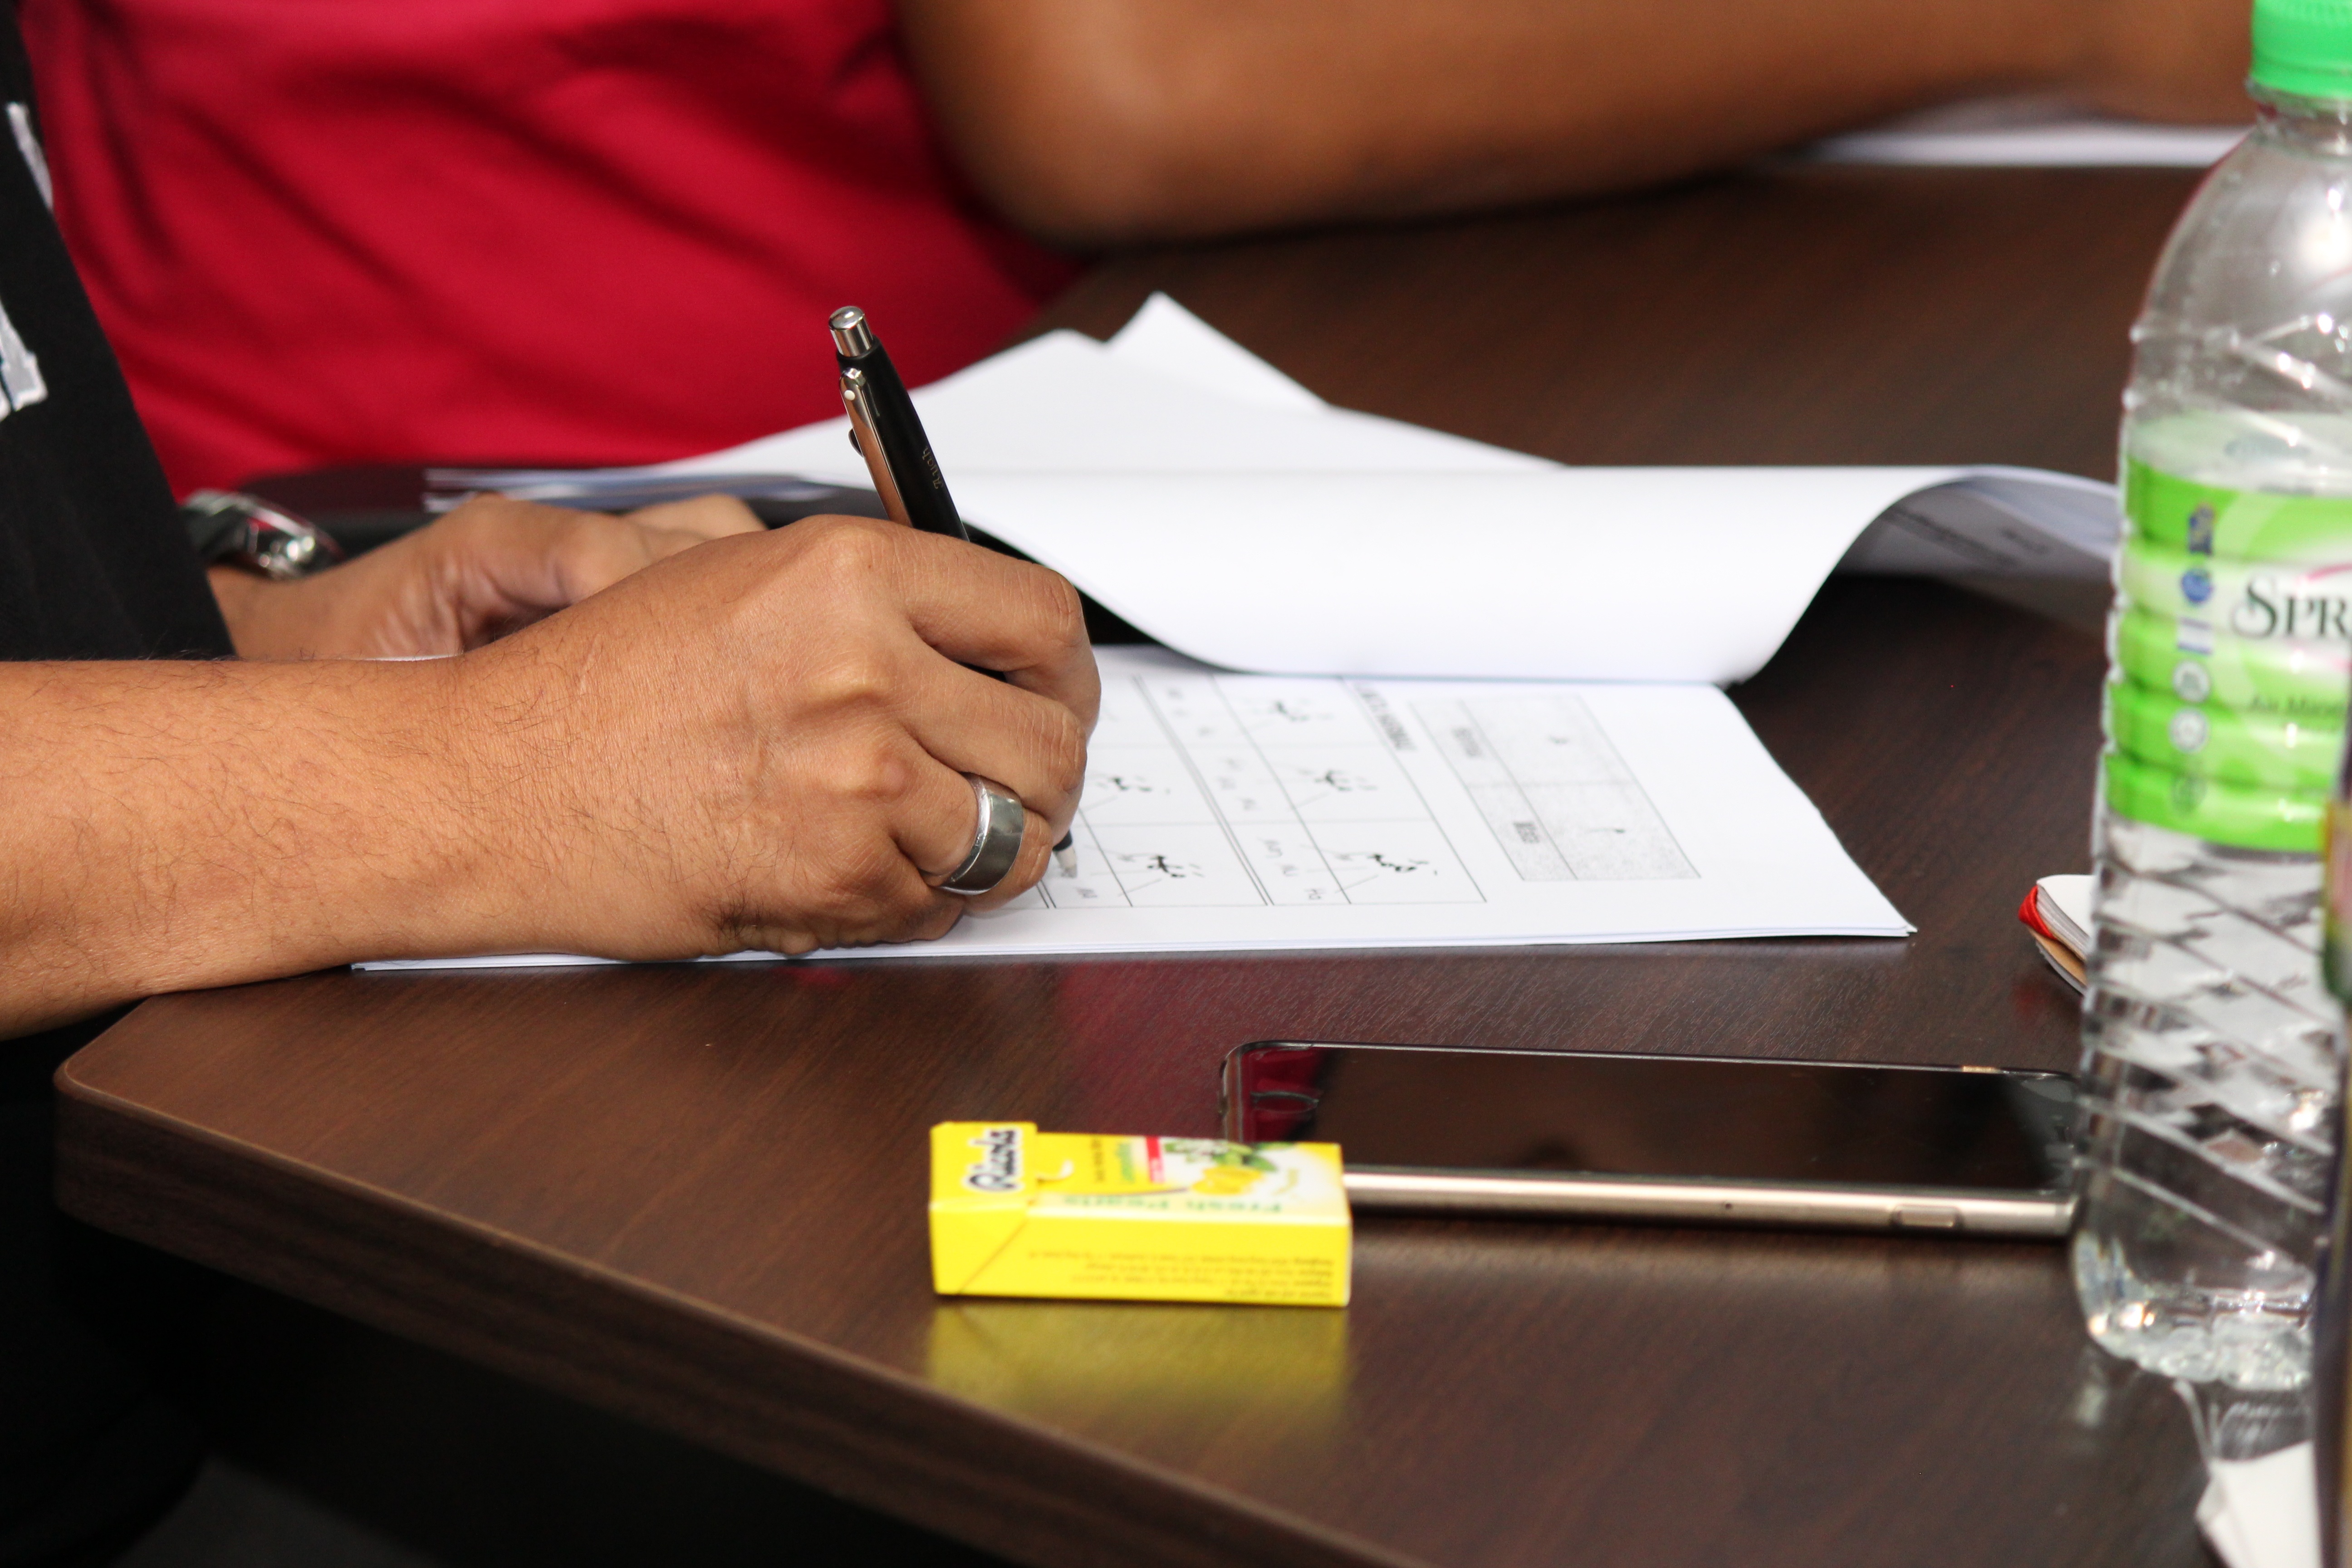
writing, pen, exercise, education, write, brand, cash, study, design